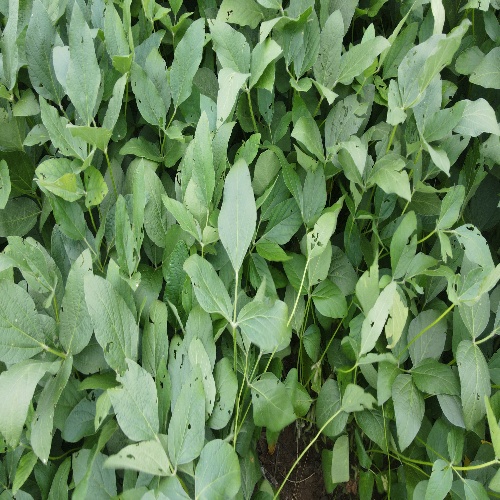
Label: Caterpillar